Karen Ignagni

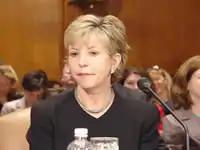
Ignagni testifying in the United States Senate, April 21, 2005.

Karen Ignagni (born 1954) is an American health care executive and lobbyist who is the Executive Board Chair of EmblemHealth. From September 2015 to January 2025, she was the company’s President and Chief Executive Officer. Prior to that, she was the President and Chief Executive Officer of America's Health Insurance Plans (AHIP), formerly HIAA (Health Insurance Association of America). She is often mentioned as one of the most effective lobbyists and the most powerful people in healthcare. She is involved in health care reform in the United States, working to benefit health insurance companies.